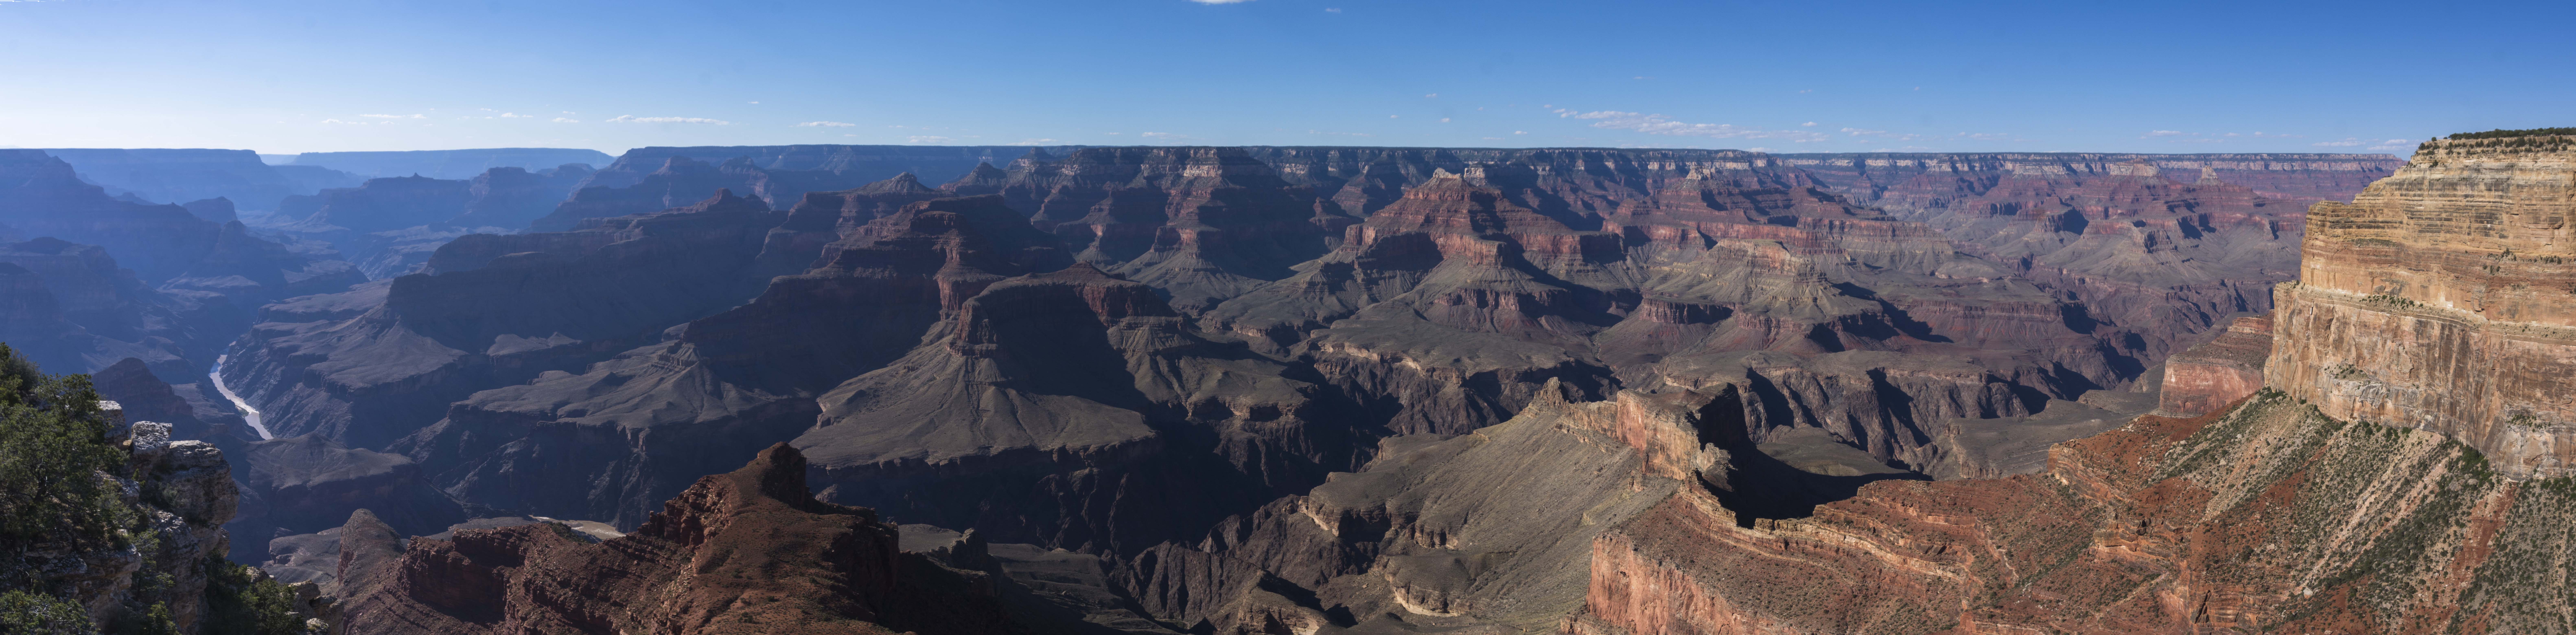
mountainous landforms, badlands, formation, canyon, escarpment, natural landscape, mountain, plateau, national park, sky, geology, panorama, rock, mountain range, ridge, makhtesh, outcrop, photography, wadi, fault, cliff, intrusion, aerial photography, fell, terrain, geological phenomenon, sill, landscape, batholith, butte, valley, hill